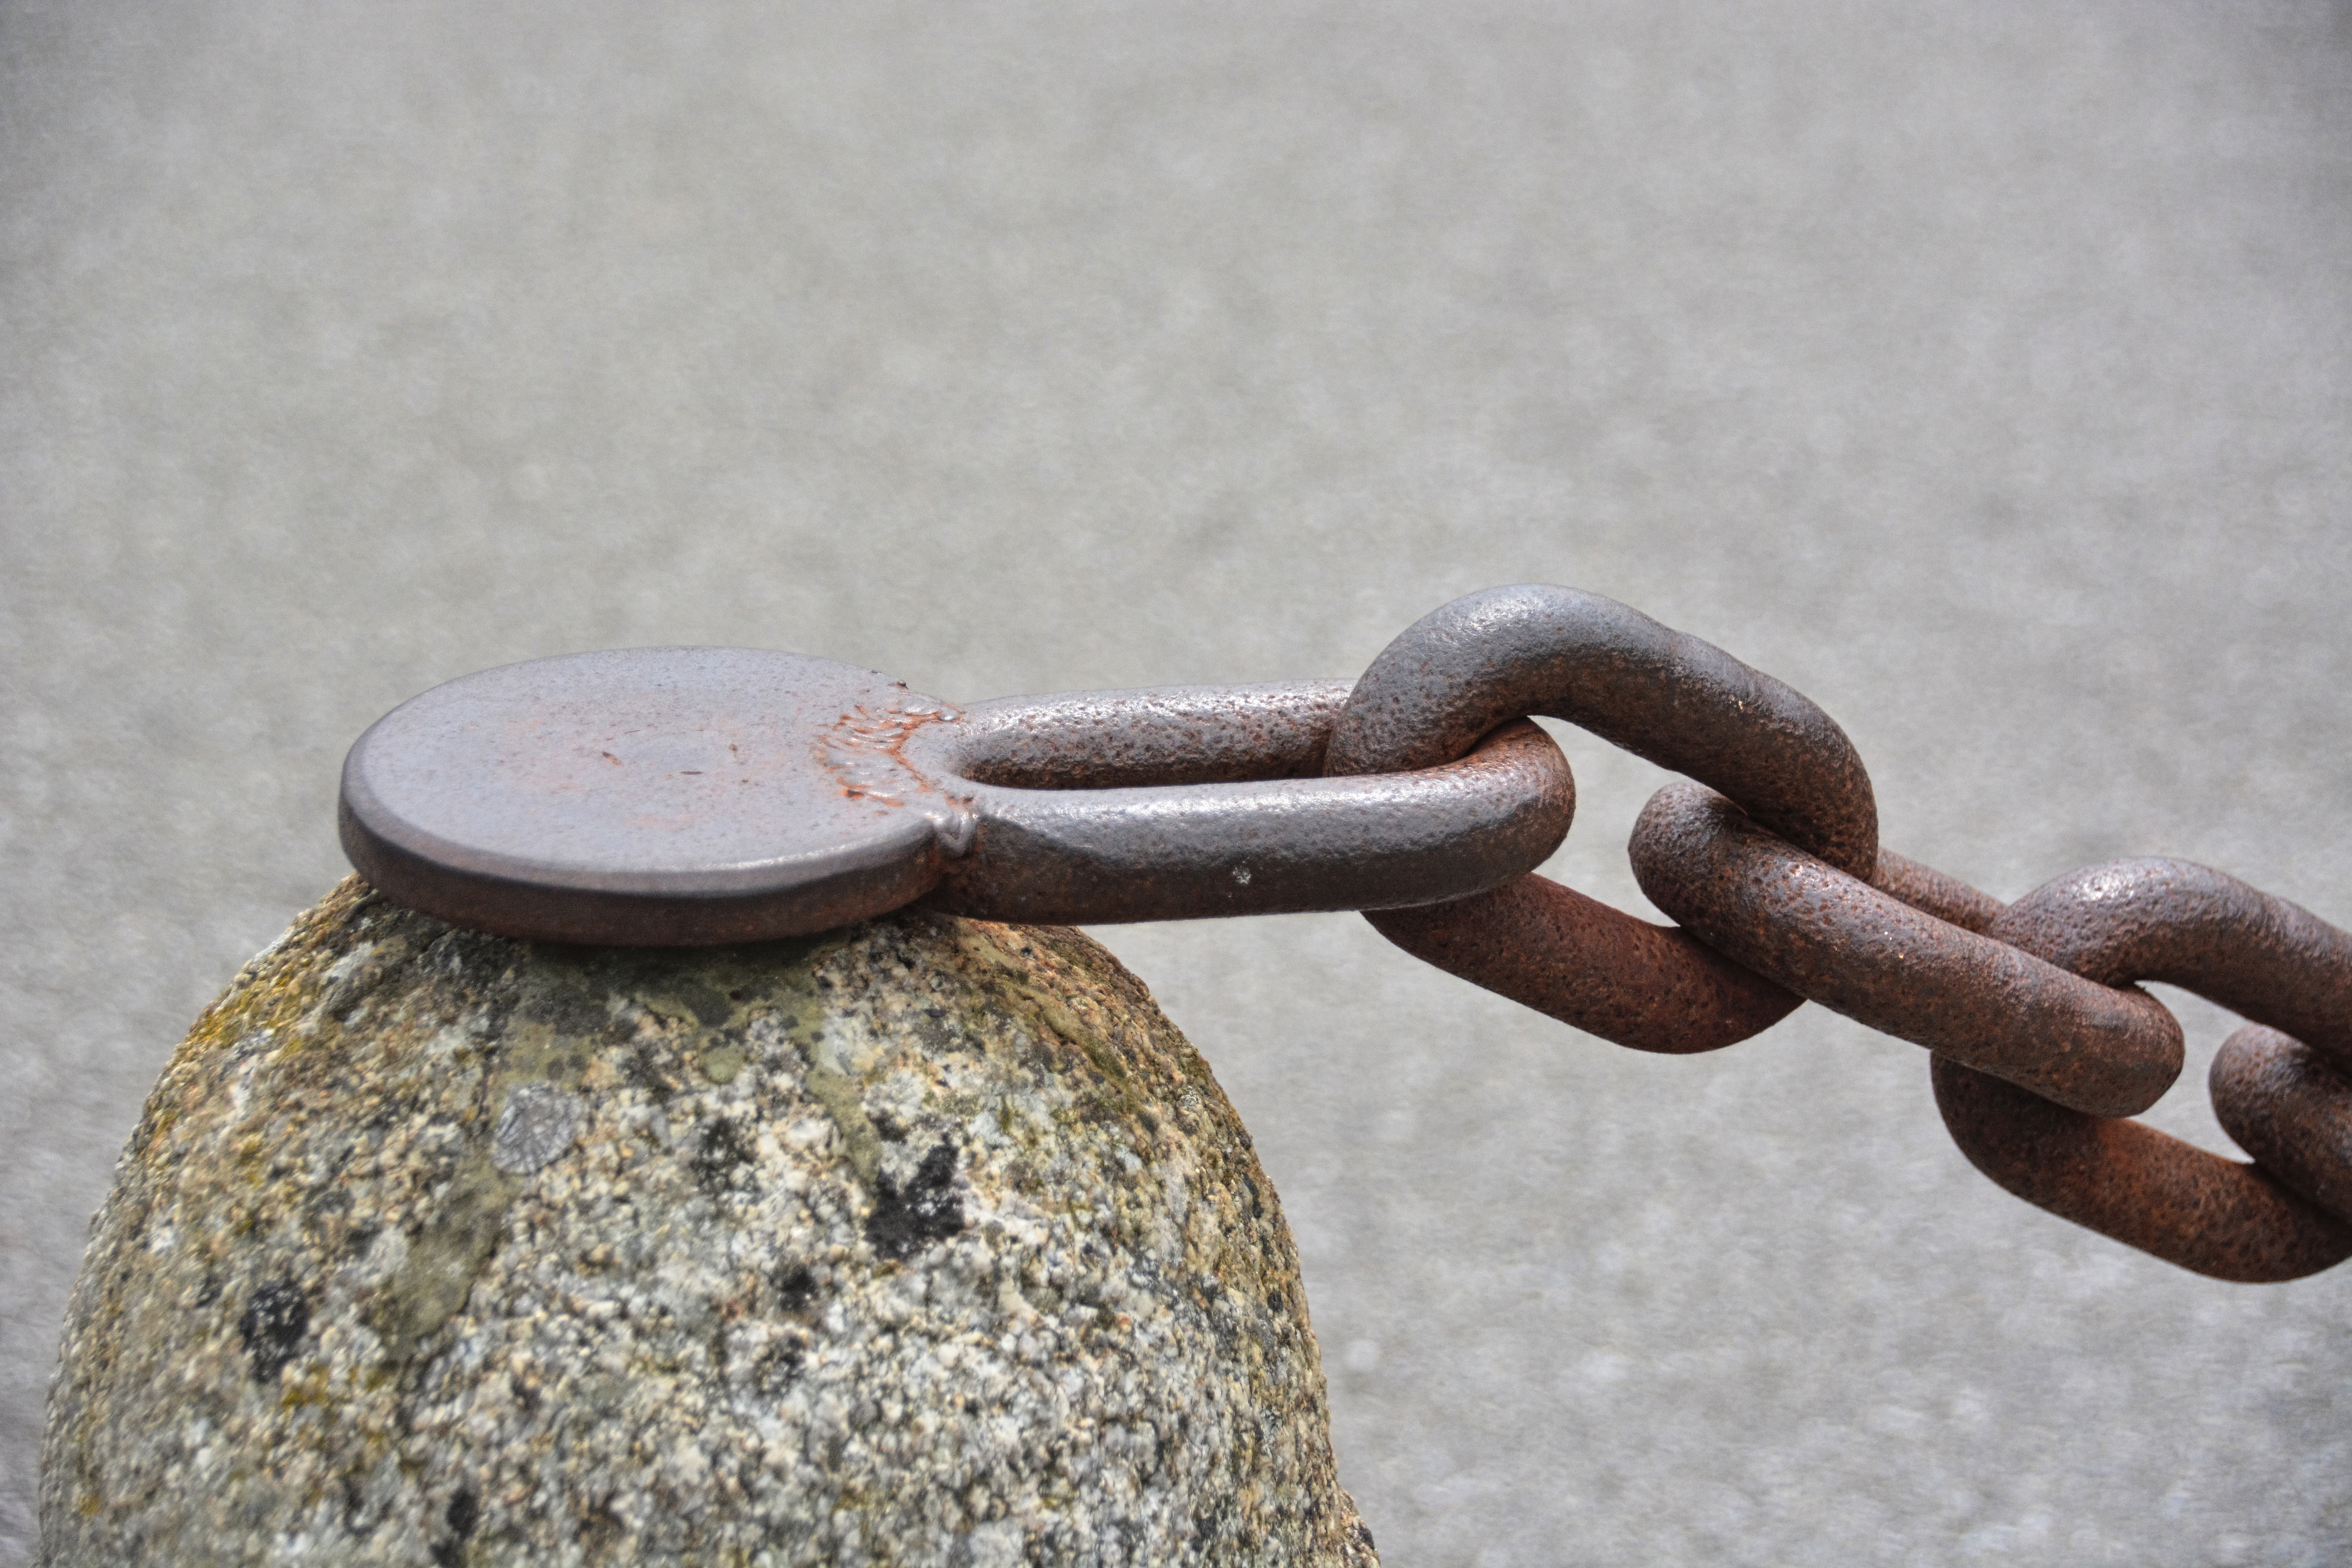
string, metal, port, material, iron, rings, ferrraille